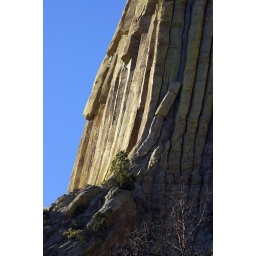
Some interesting rock formations around base of tower